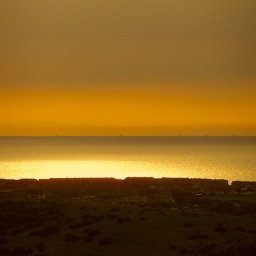
An orange sky over the Irish Sea